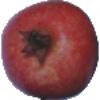
Label: Pomegranate 1